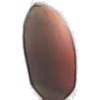
Label: hazelnut